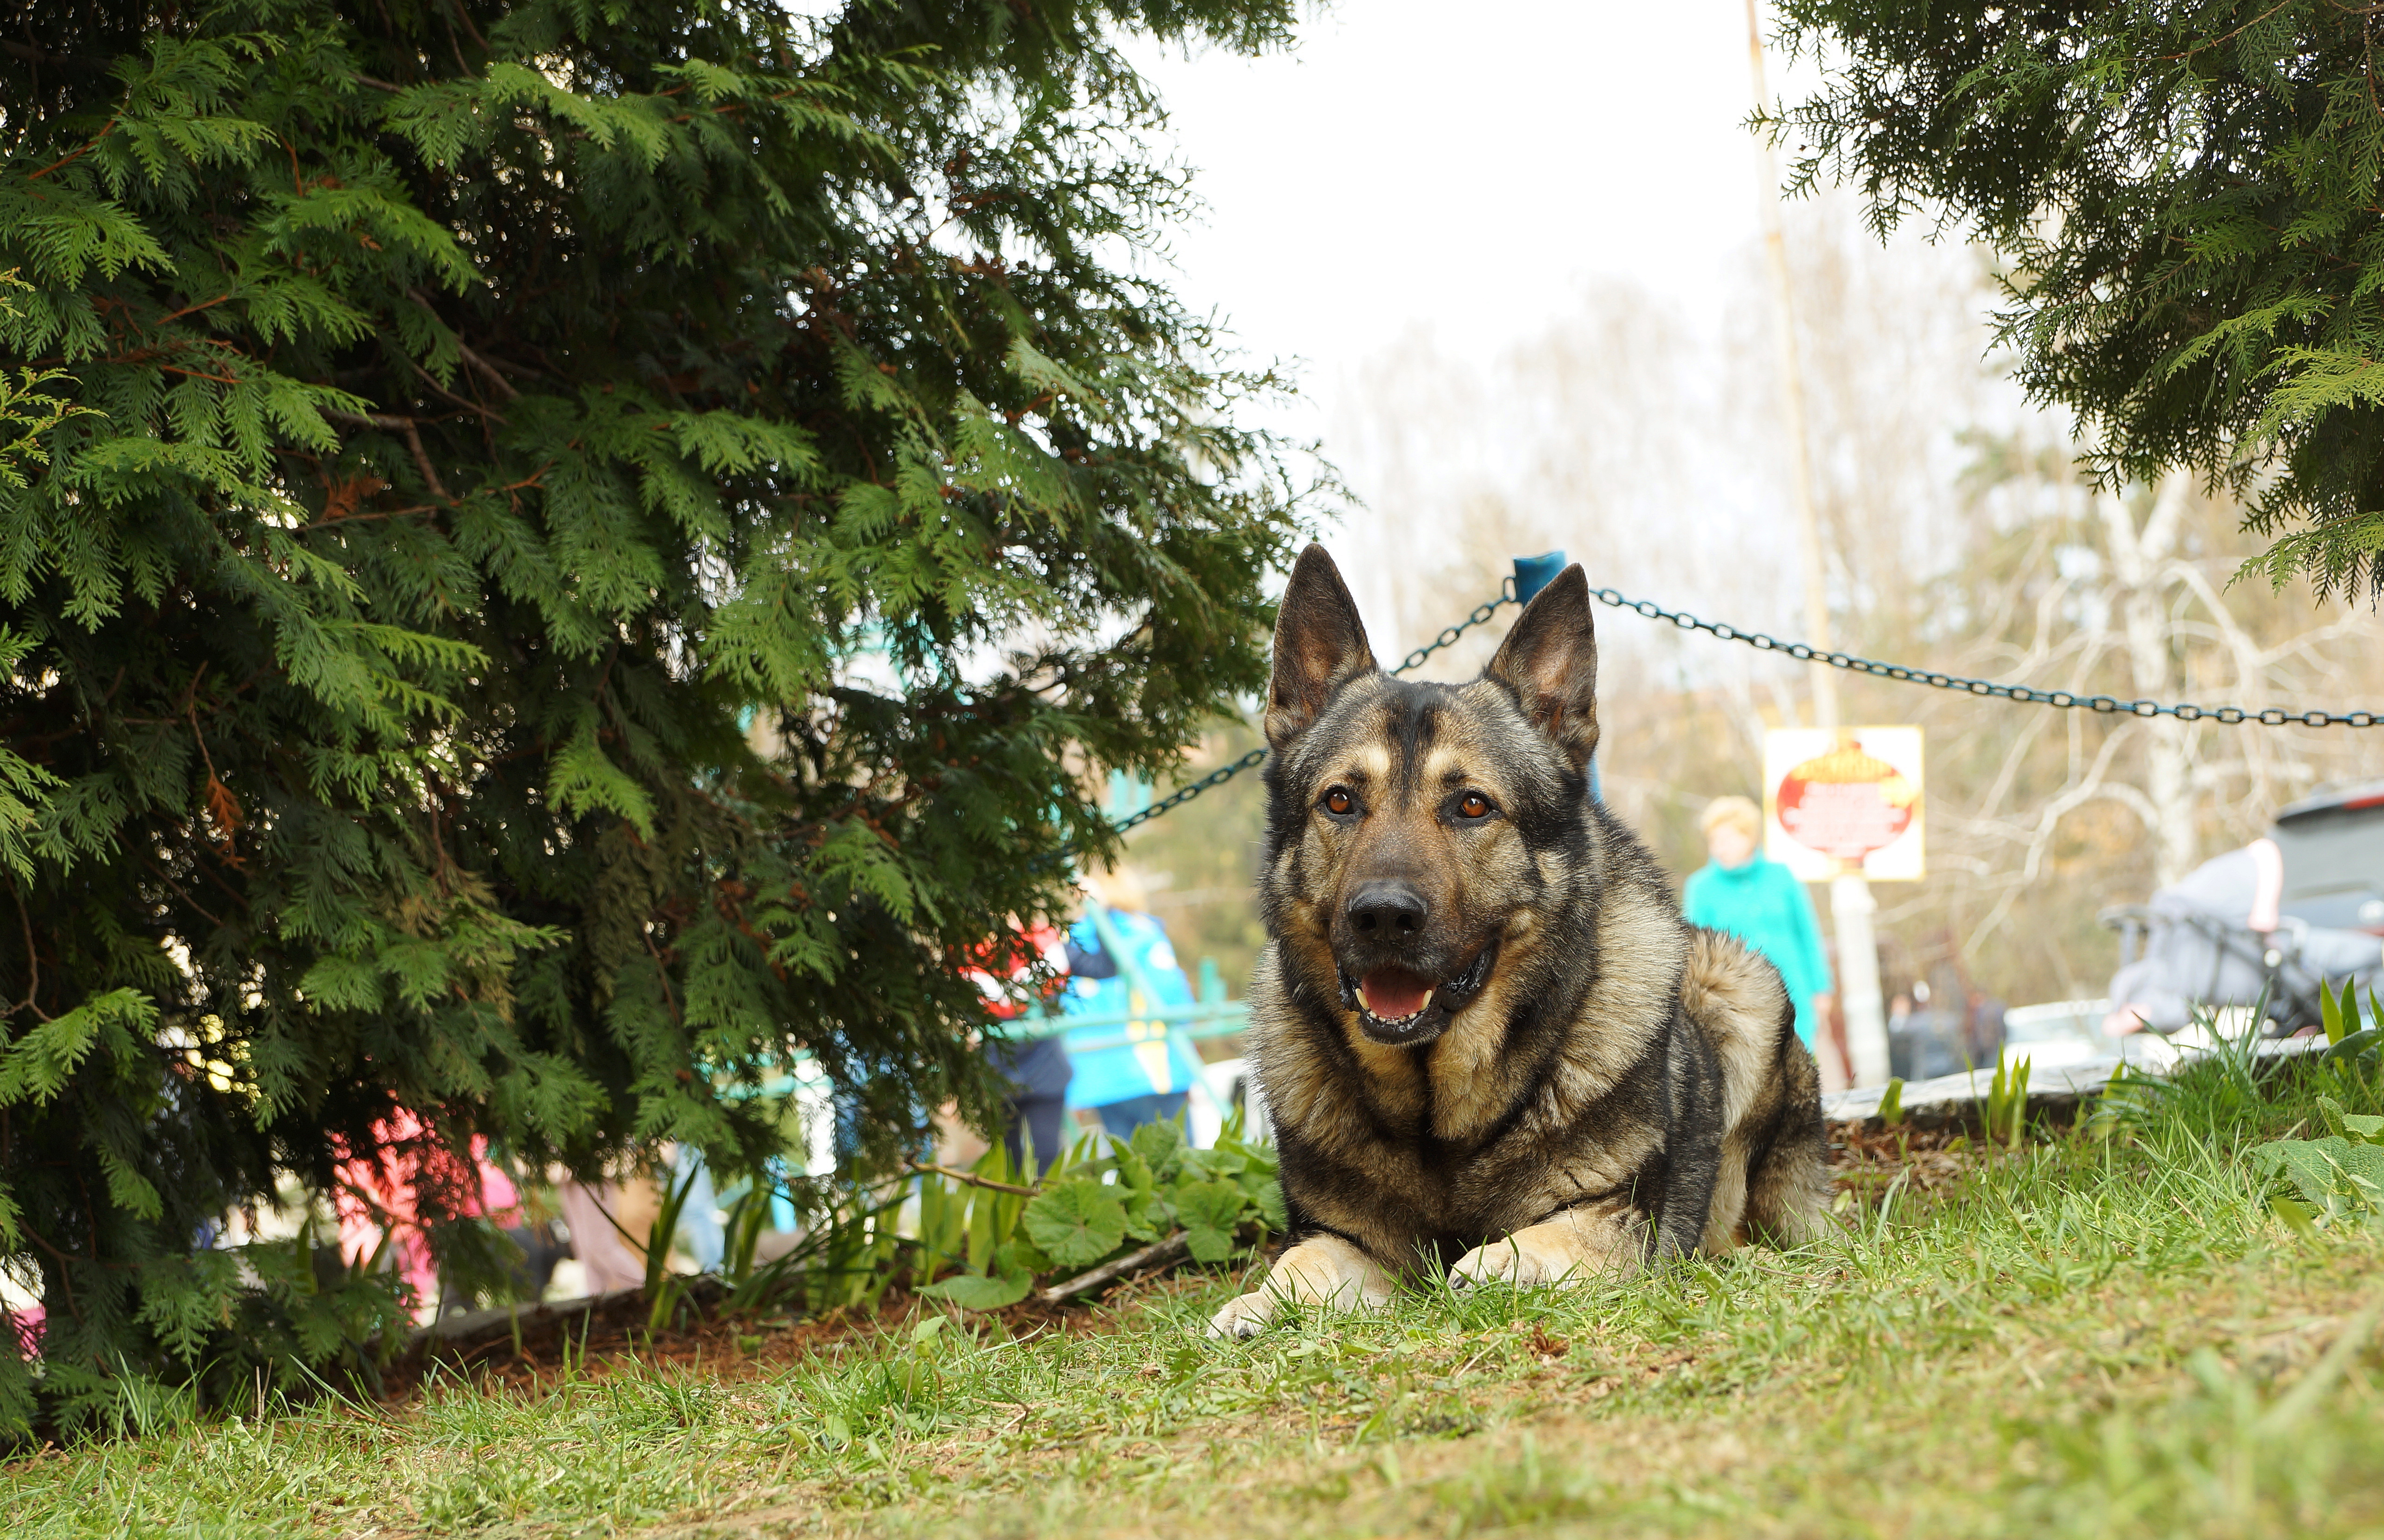
german shepherd, shepherd dog, mammal, dog, vertebrate, canidae, dog breed, carnivore, kunming wolfdog, german shepherd dog, east european shepherd, shiloh shepherd dog, snout, dutch shepherd dog, police dog, rare breed dog, working dog, old german shepherd dog, norwegian elkhound, plant, wolfdog, saarloos wolfdog